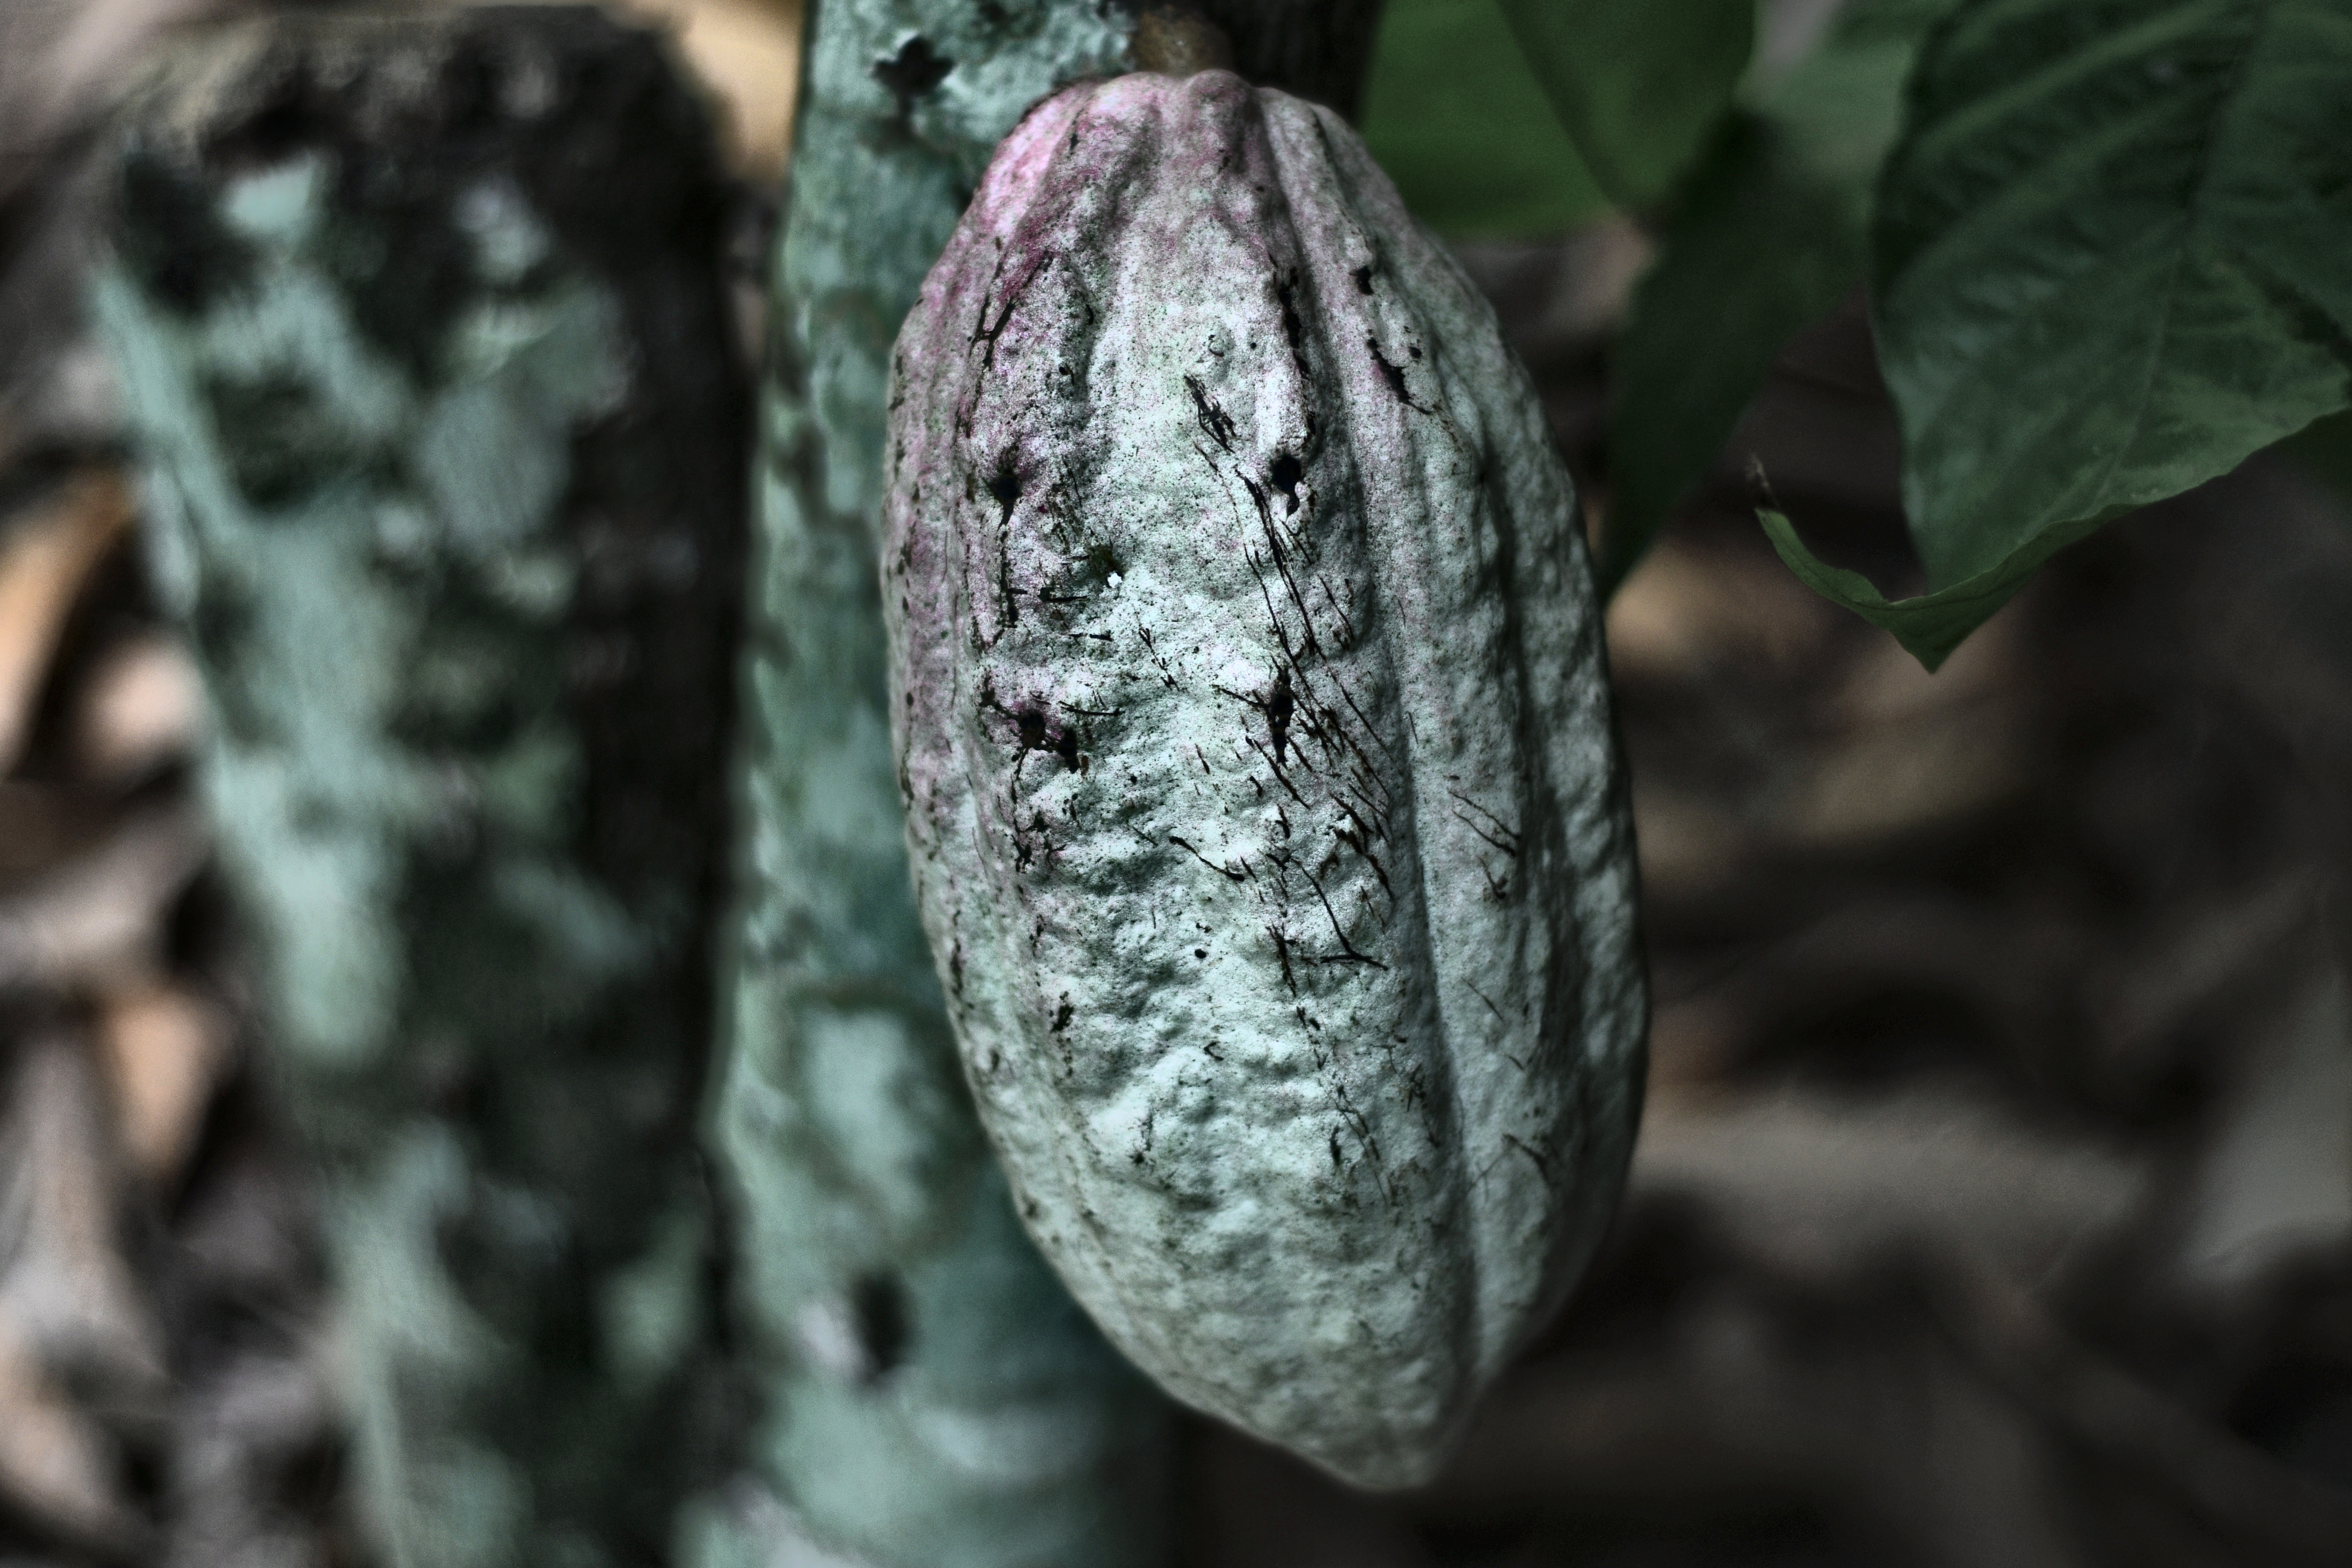
Maturity: unmature
Variety: Guiana